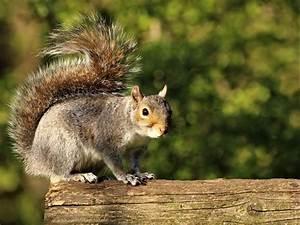
squirrel